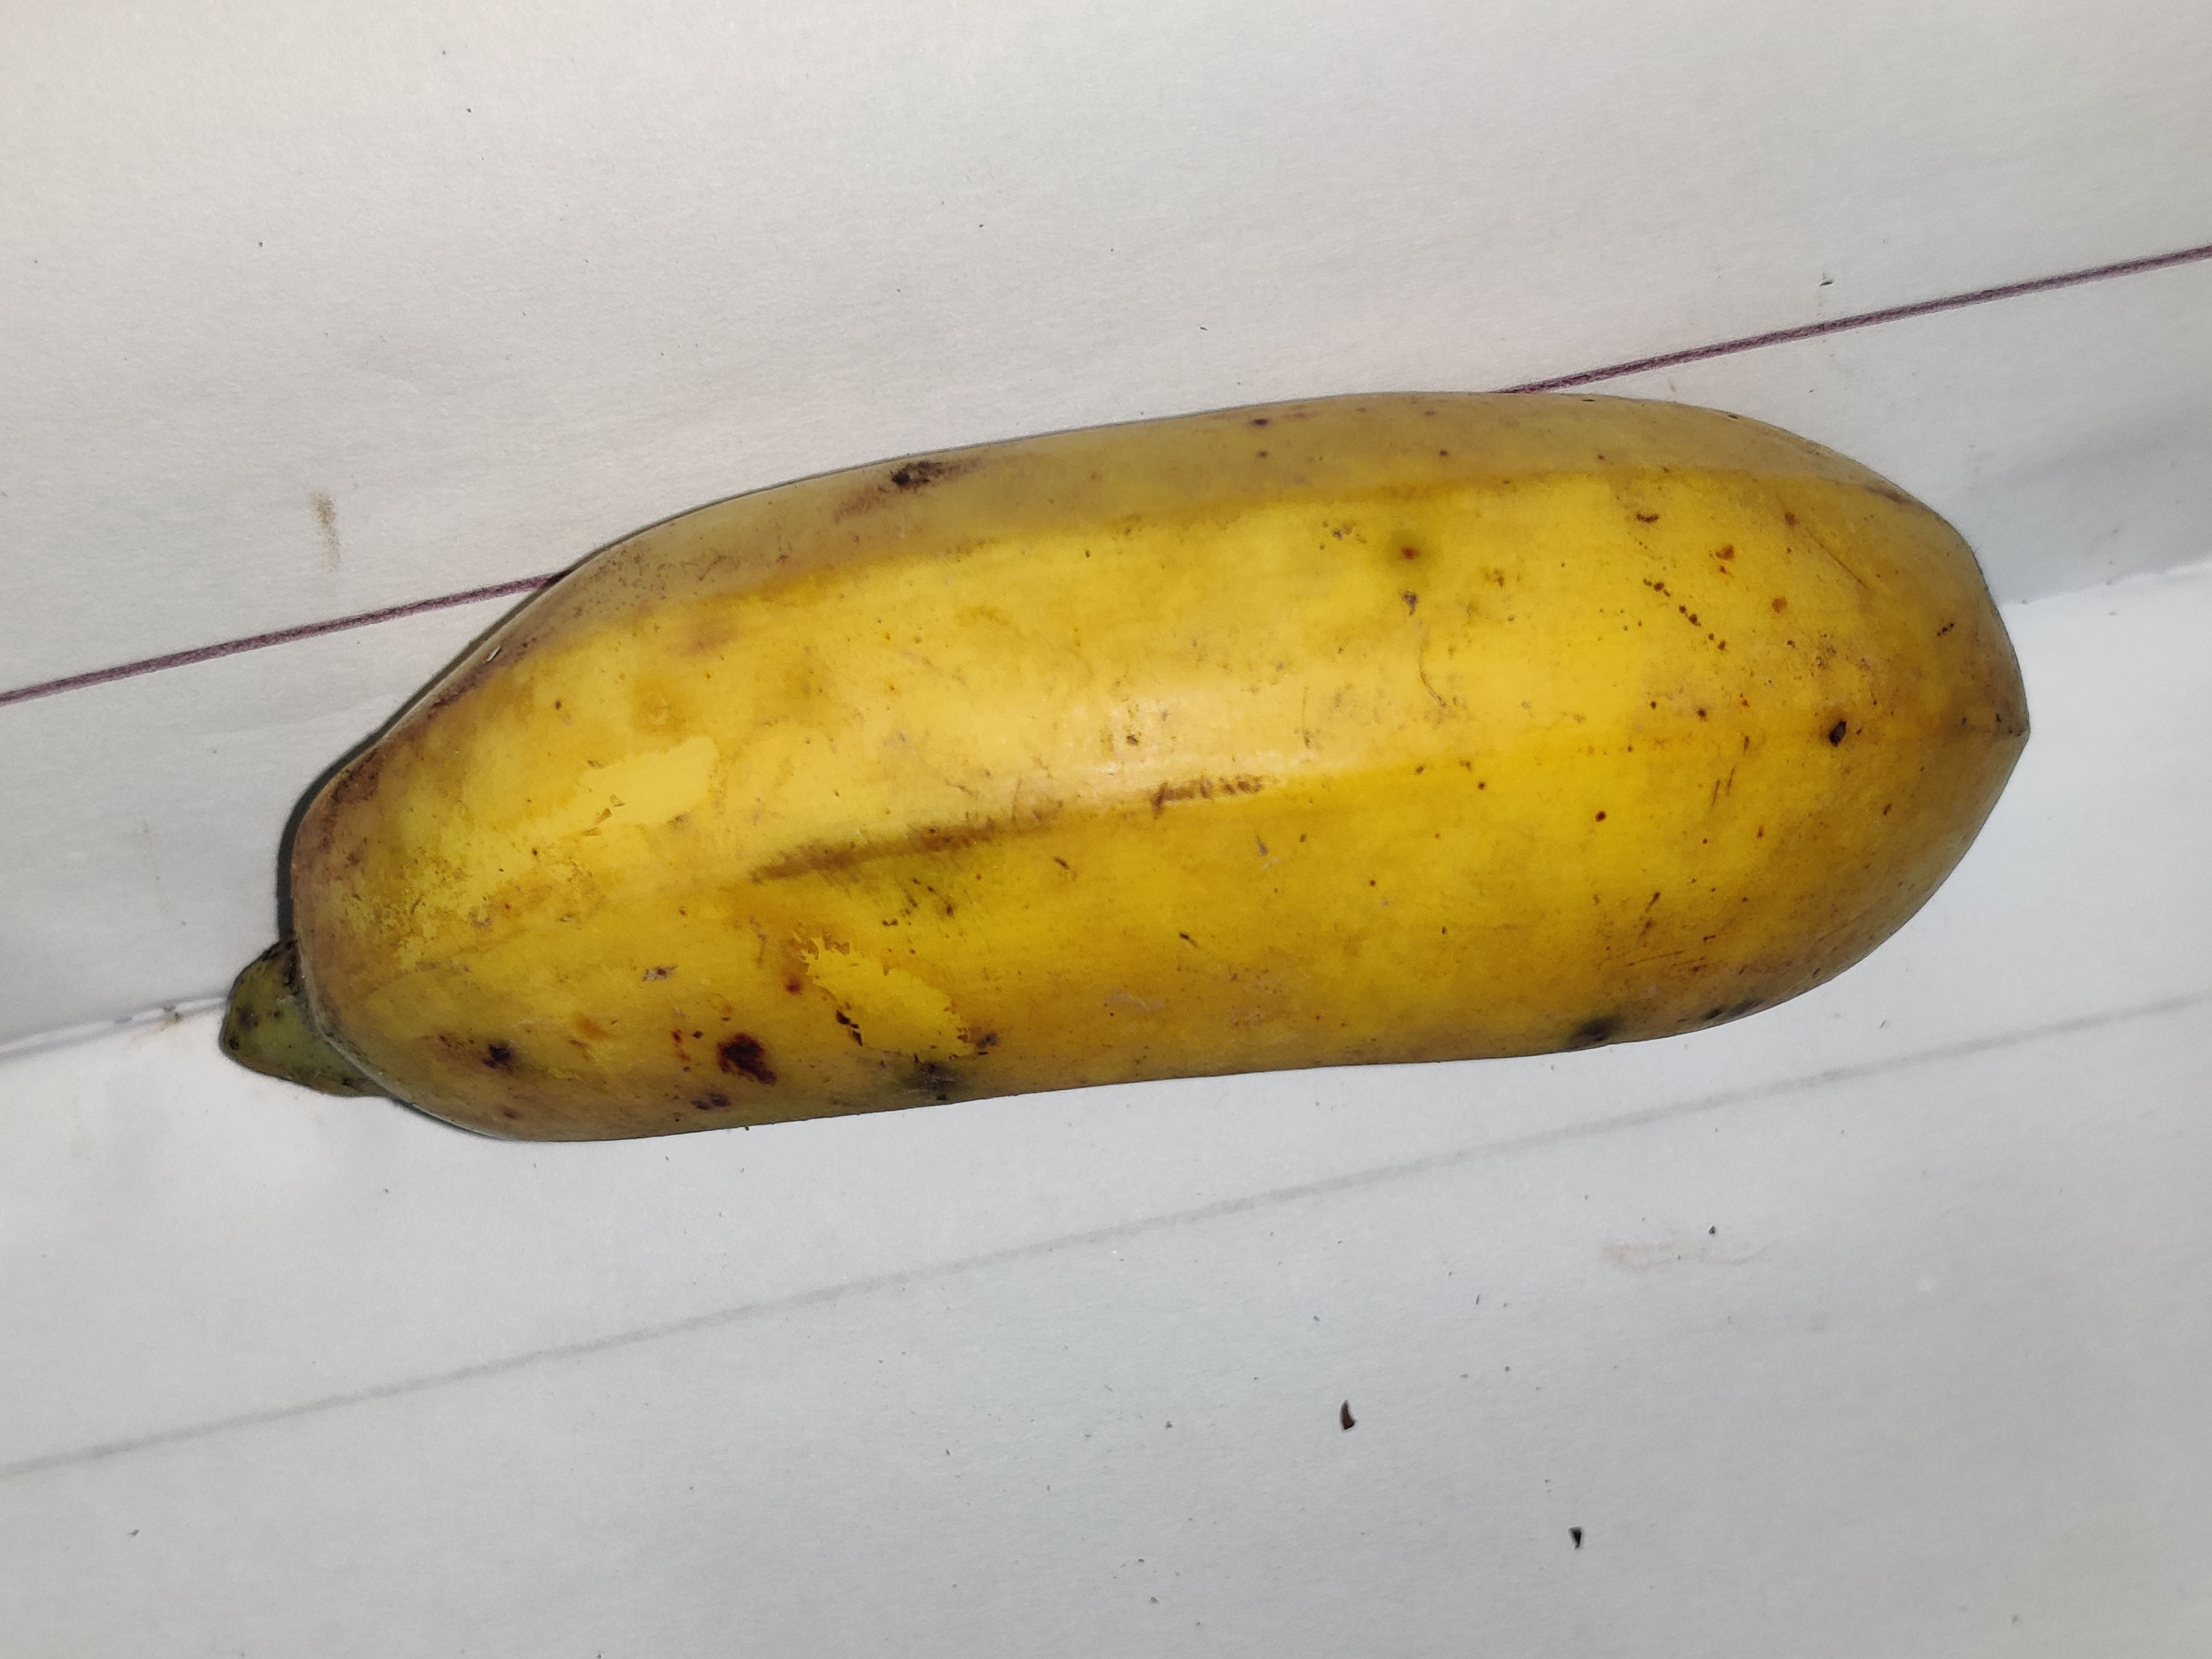
Fruit: banana
Grade: 2nd-grade